Richard Levett

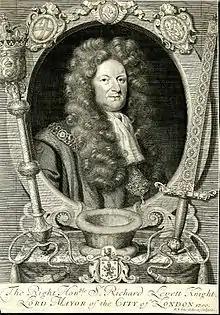
The Rt Hon'ble Sir Richard Levett, Lord Mayor of London, 1700

As their trading grew, Richard Levett became a prominent fixture on the London scene. Master of the Haberdashers' Company (1690 and 1691), he was elected as a City Alderman before serving as Sheriff for 1691/92, and then Lord Mayor of London (1699/1700). As Master of the Haberdashers' Company, Levett played a key role in building fellow Master of the Haberdashers' Company Sir Robert Aske's Hospital, with Levett's friend Robert Hooke serving as architect.